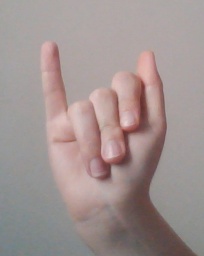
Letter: meem